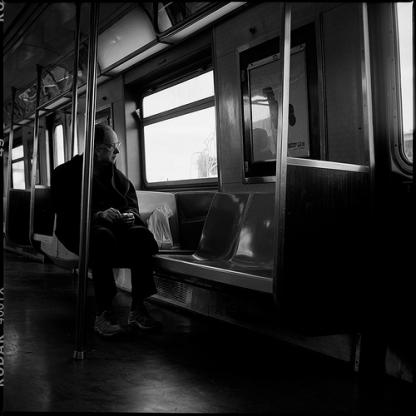
Scene: Indoor